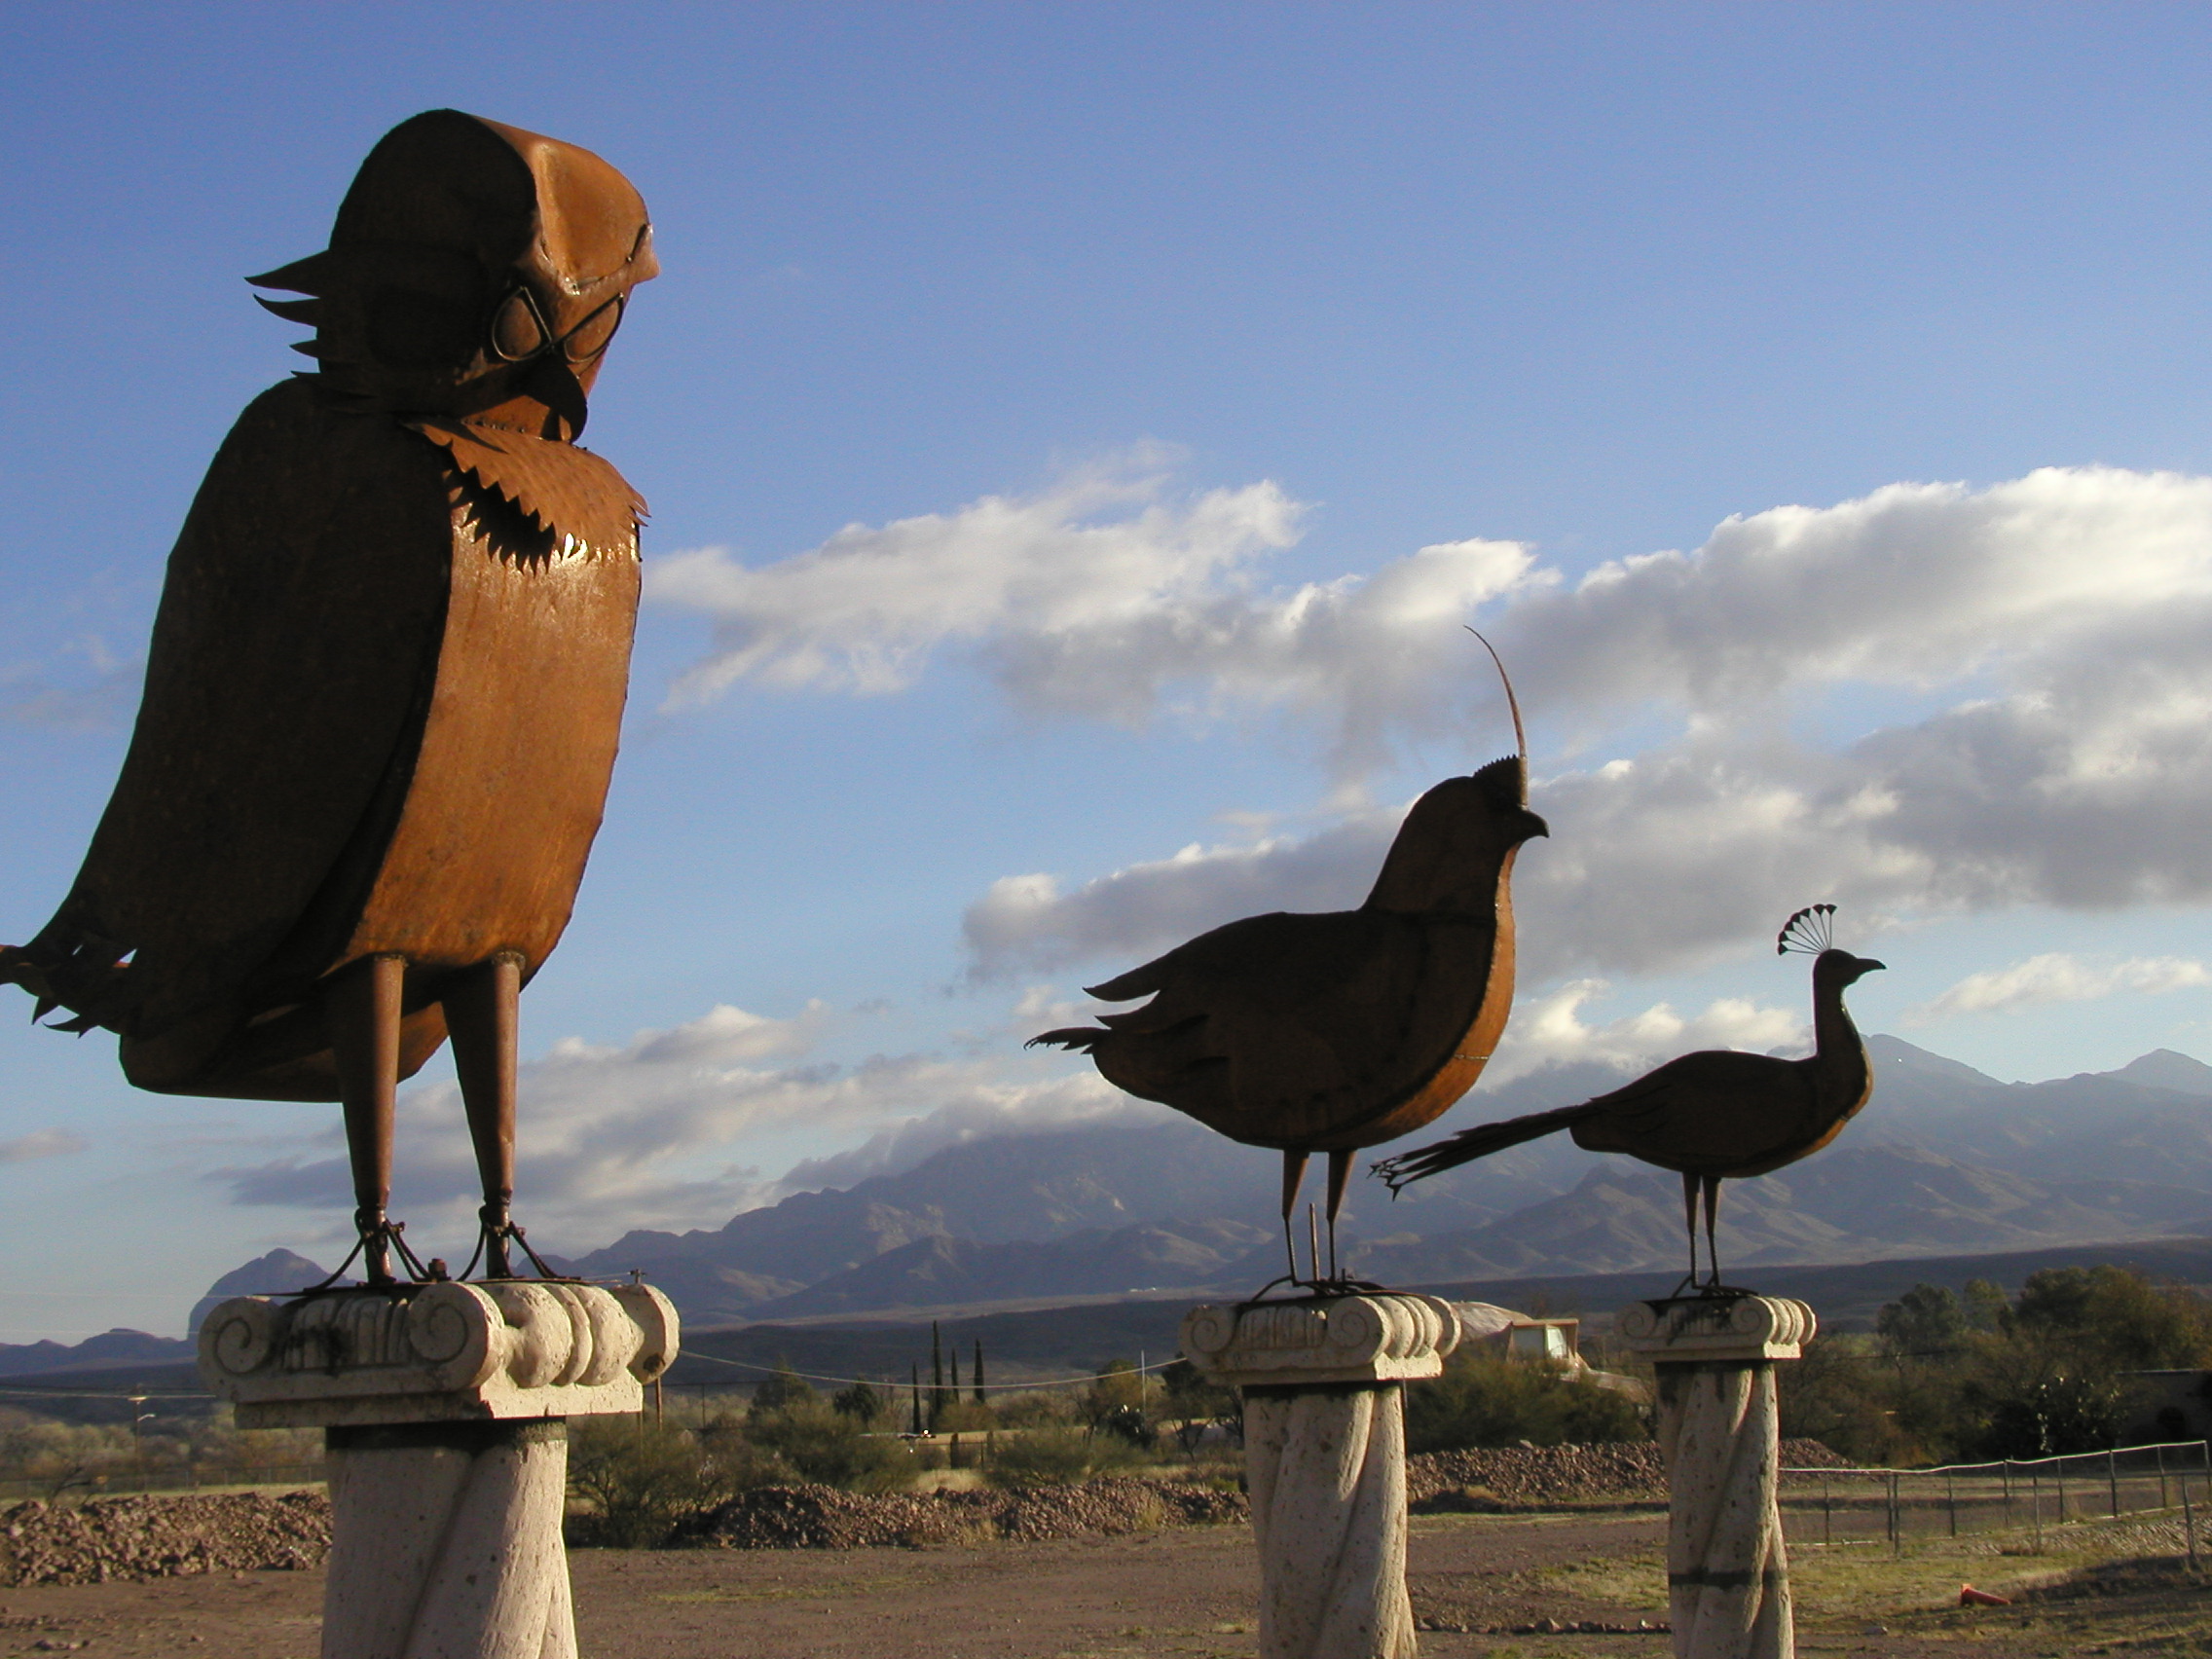
sea, bird, vacation, wildlife, fauna, arizona, safari, tubac, perching bird